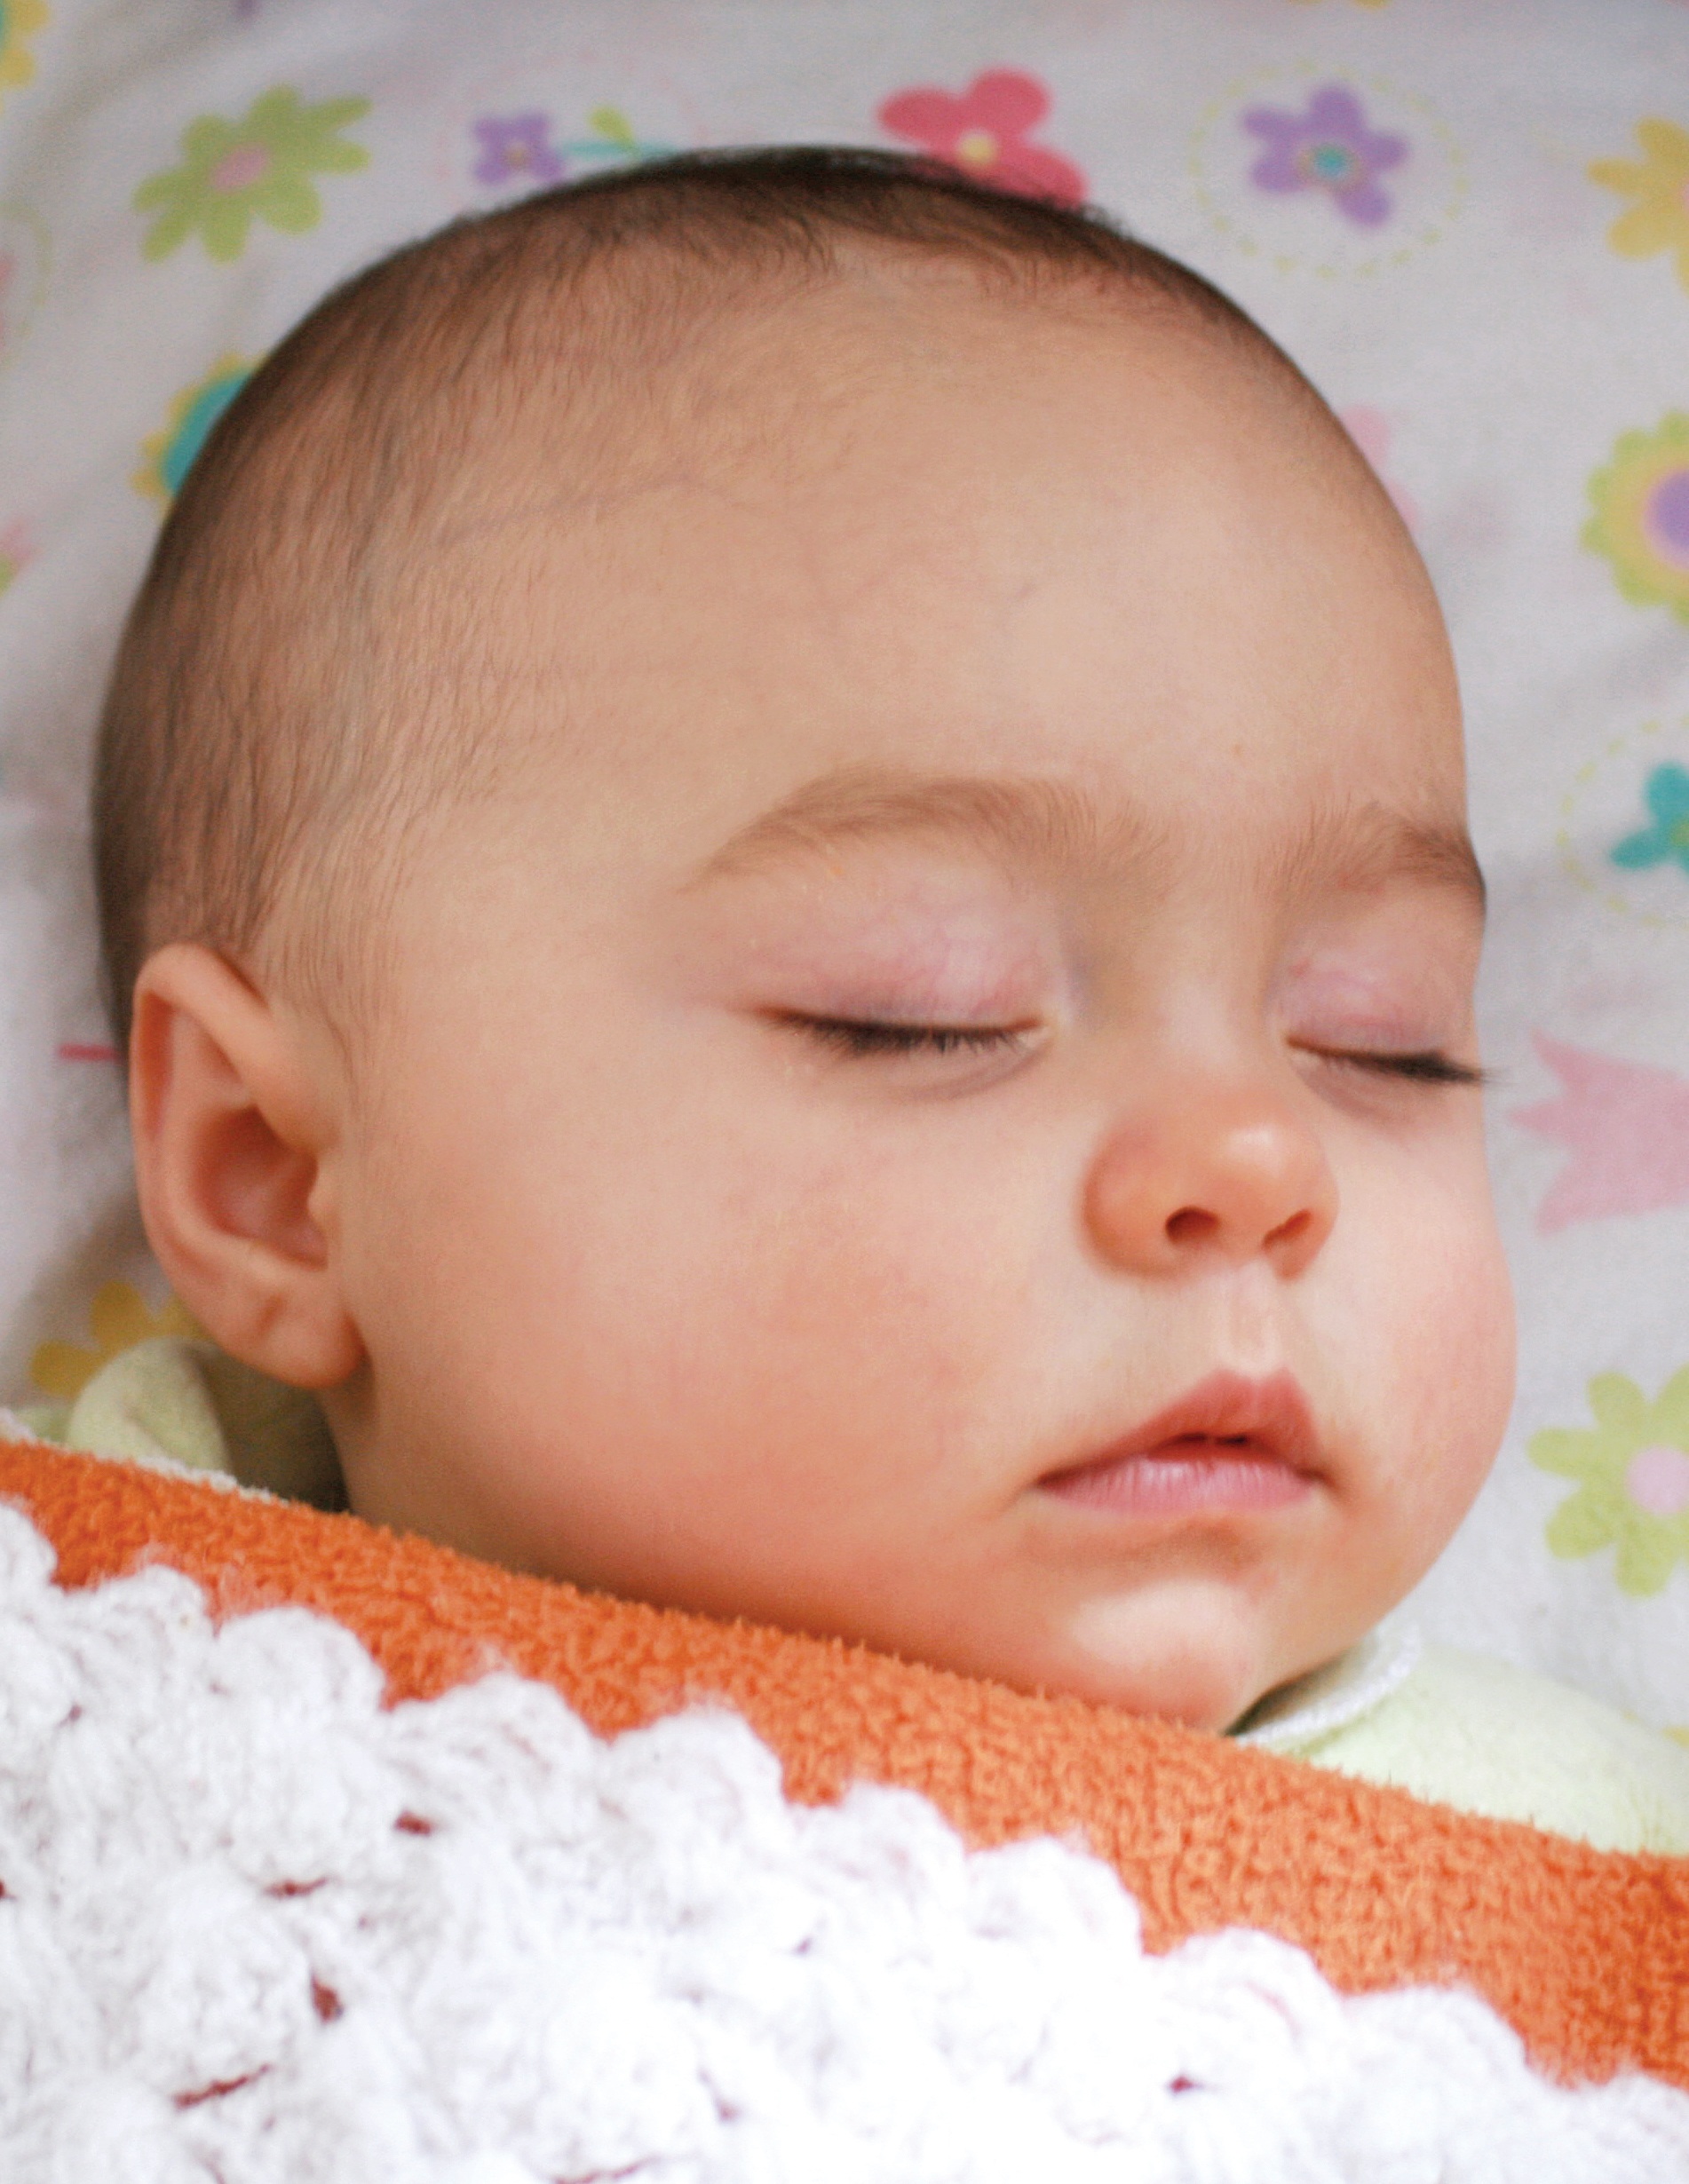
person, child, blanket, baby, facial expression, face, nose, dream, cheek, bed, infant, toddler, head, skin, sleeps, coverlet